Abba Garima Monastery

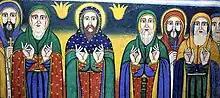
The Nine Saints (not all in photo) of the Ethiopian Orthodox Church

The most important layout and artifacts include two illuminated Garima Gospels which have been restored and are housed in a former chapel for female pilgrims. Most biblical scholars had previously proposed that these gospels, though inspired by Abba Garima's example, must have been written centuries after his death, probably in the tenth century or later. However, recent radiocarbon dating carried out at Oxford University has confirmed a date between AD 390 and AD 570 for Garima 2. This is likely the earlier of the two gospel books; meaning that it may well be older than Abba Garima himself. If so, they are the earliest surviving dated Christian illuminated manuscripts.